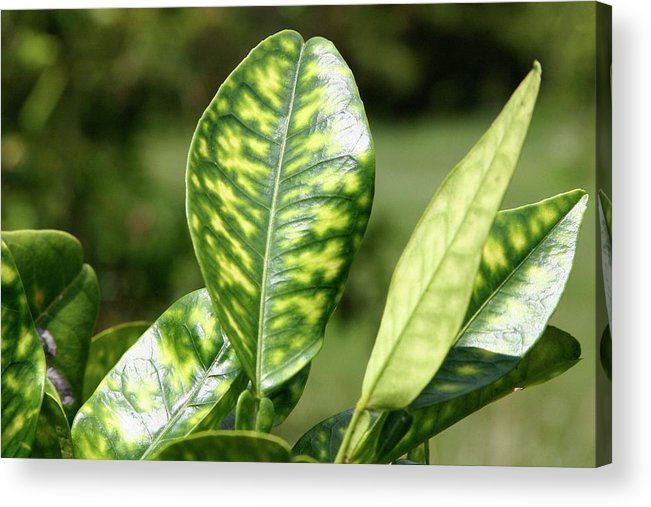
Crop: unknown
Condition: citrus_greening_disease